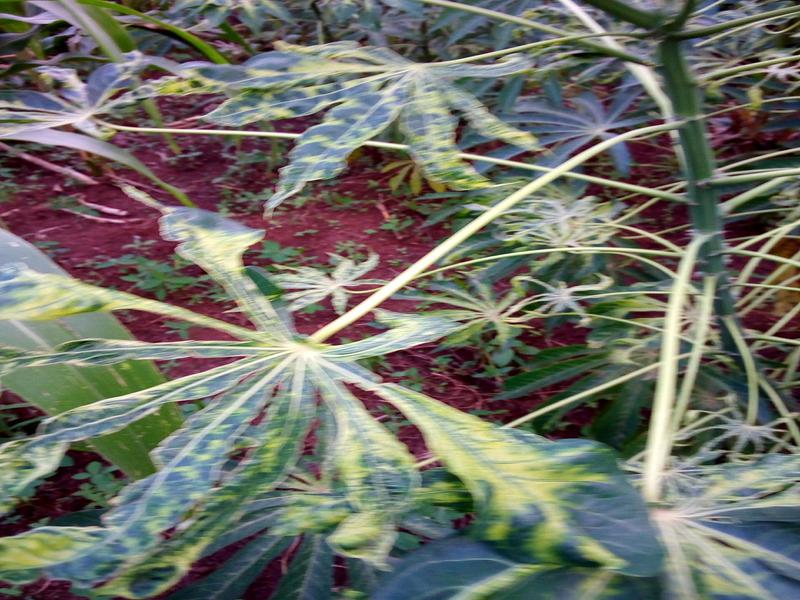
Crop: cassava
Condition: mosaic_disease